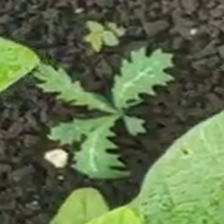
Weed species: Bilayat_(Mexicana_Argemone)